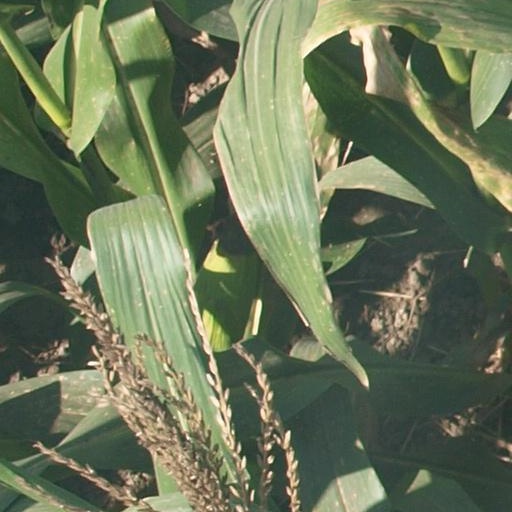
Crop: maize; corn